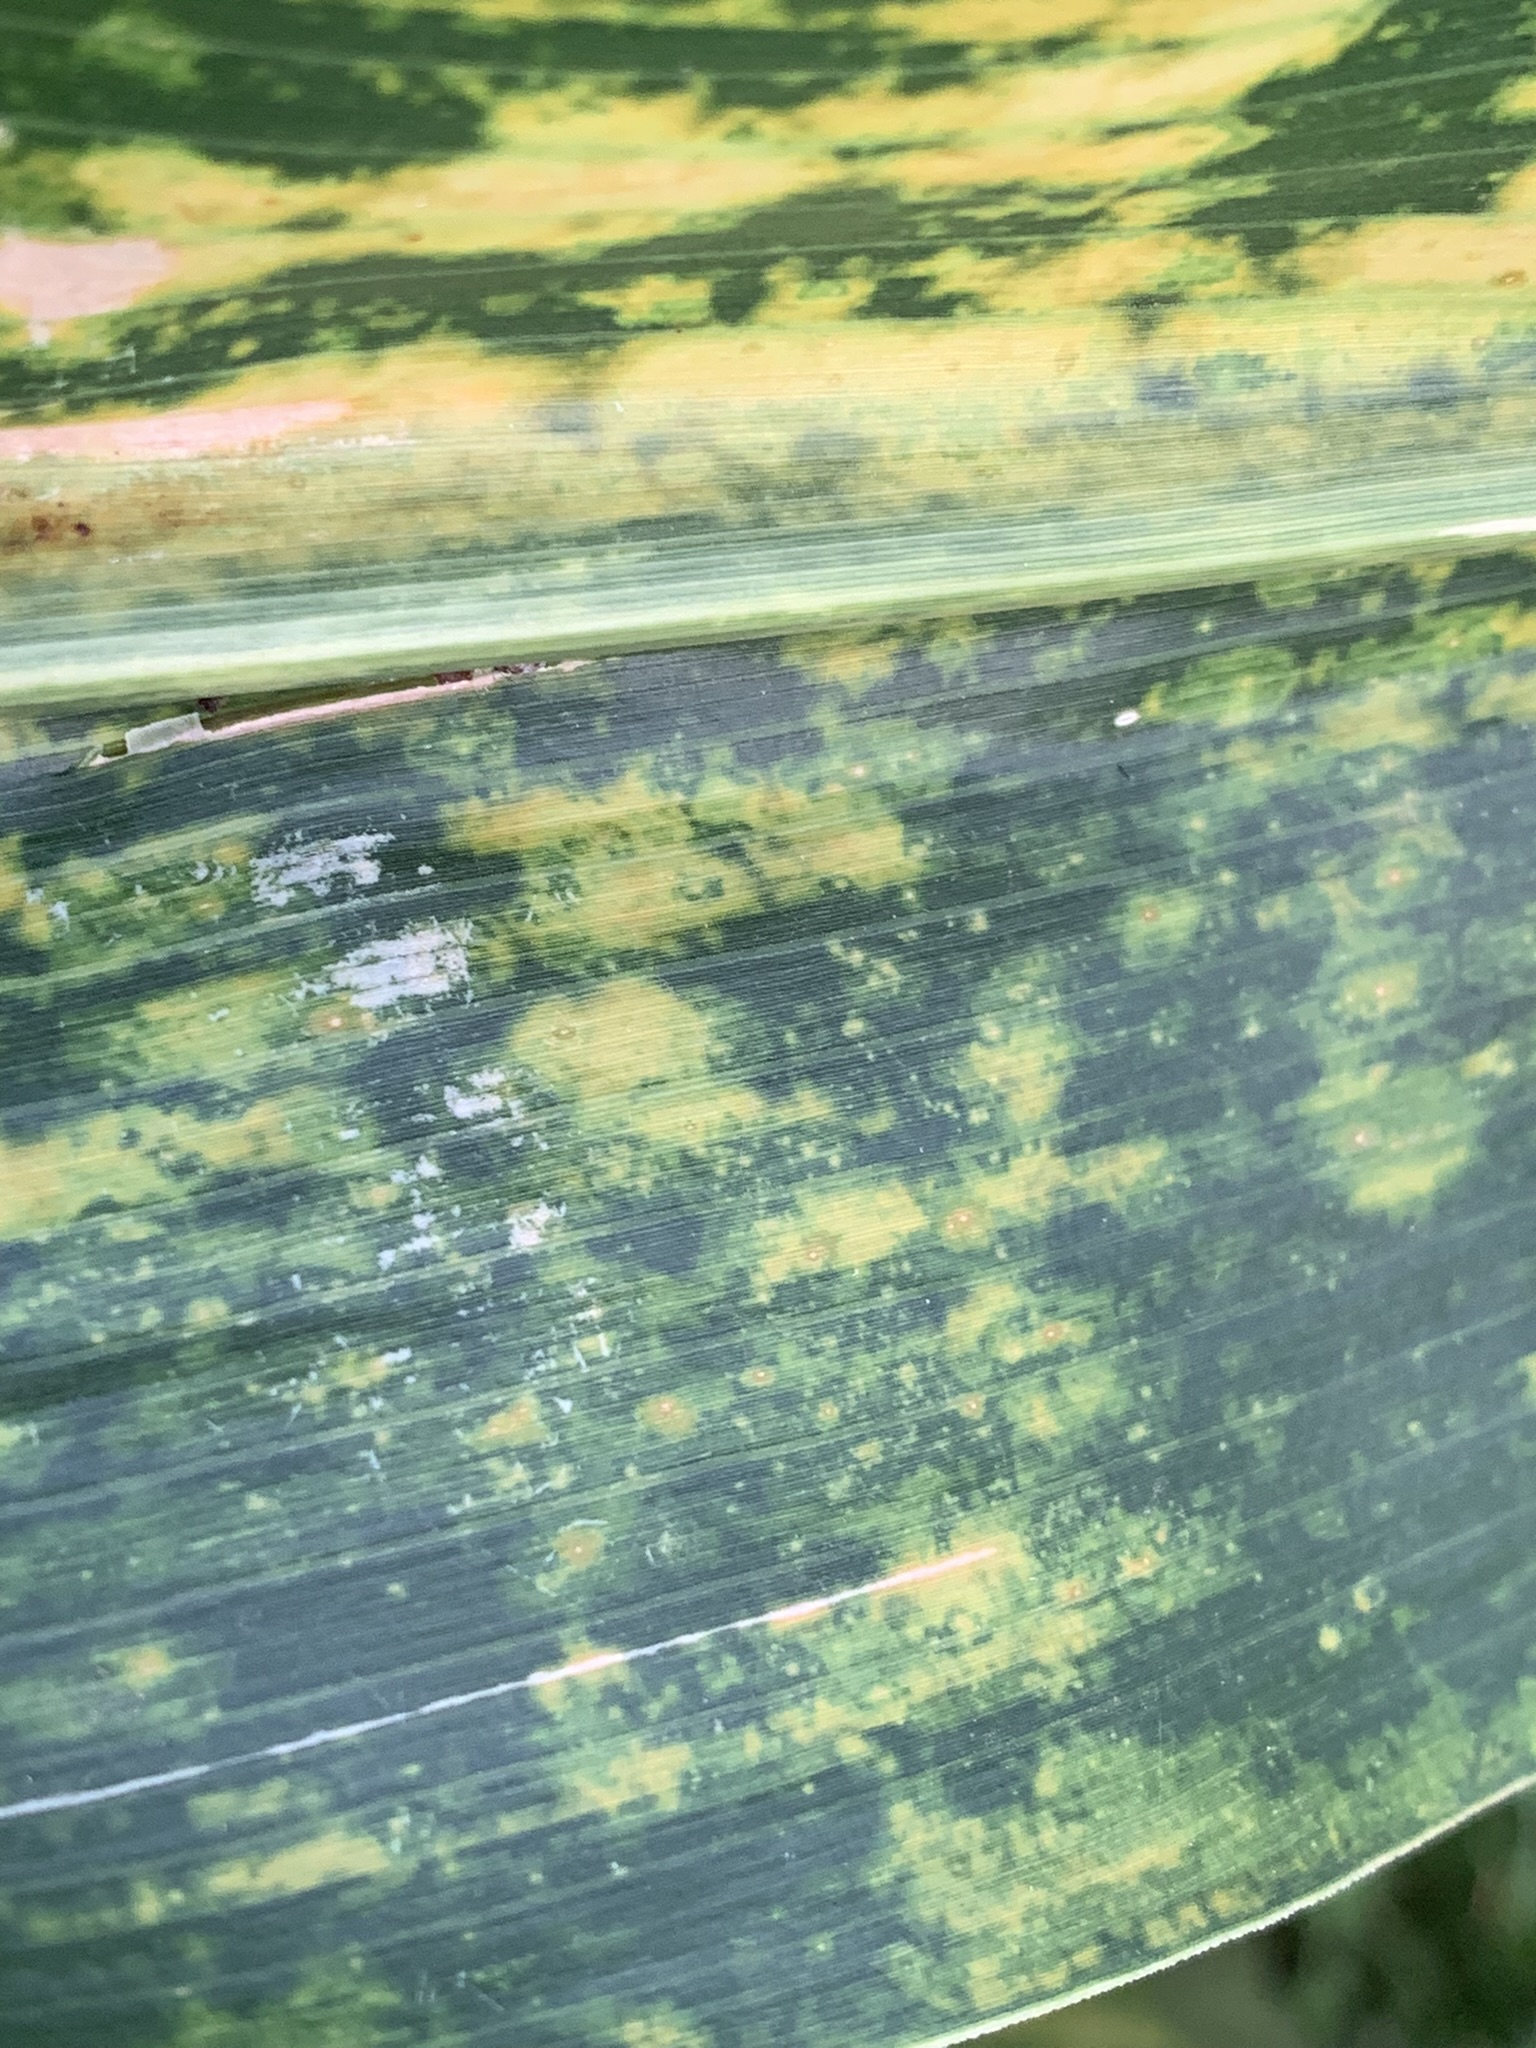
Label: MLN